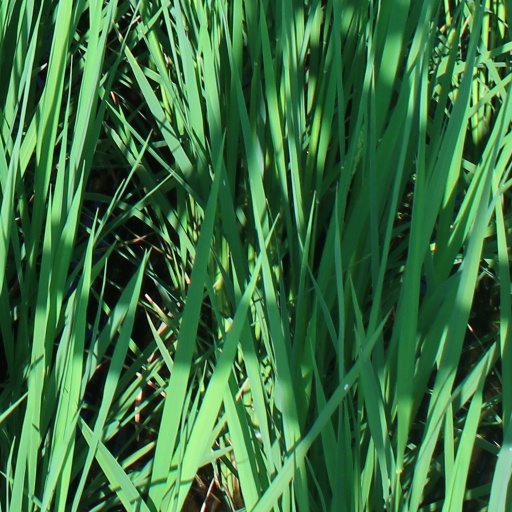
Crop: rice